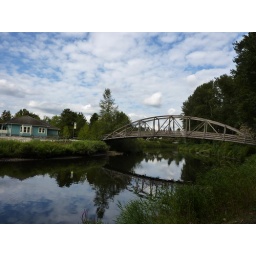
A bridge across the sammamish river along the sammamish river/burke gilman trail in seattle.